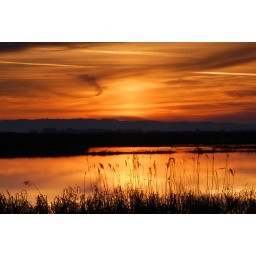
I liked the orange hues in the sky and on the water in this shot.